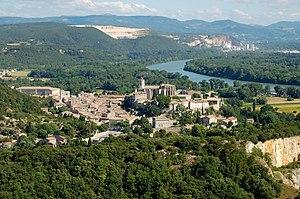
Viviers, vu de la montagne St Michel
Viviers ou Viviers-sur-Rhône est une commune française, située dans le département de l'Ardèche en région Auvergne-Rhône-Alpes. Elle est l'ancienne capitale de la province du Vivarais, qui faisait partie du Languedoc.